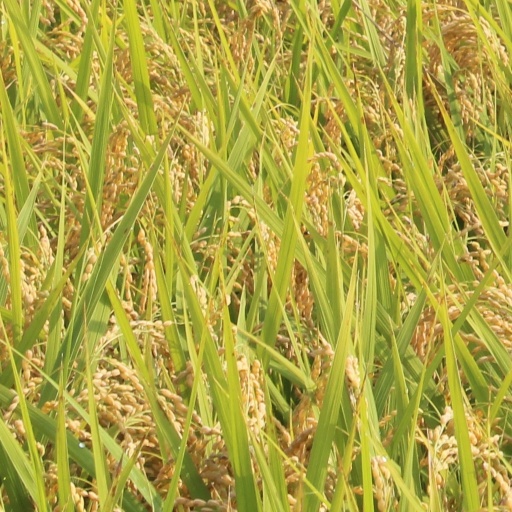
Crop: rice